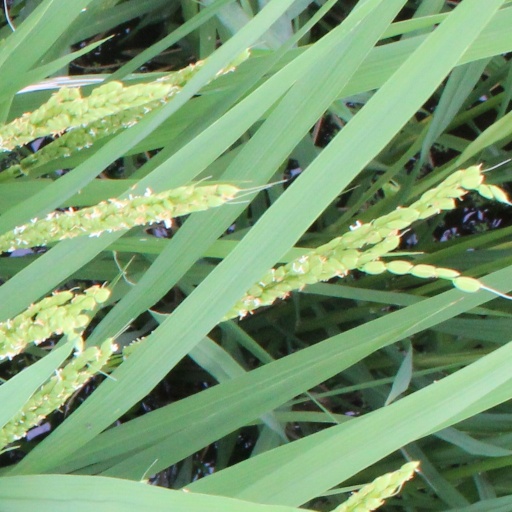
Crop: rice